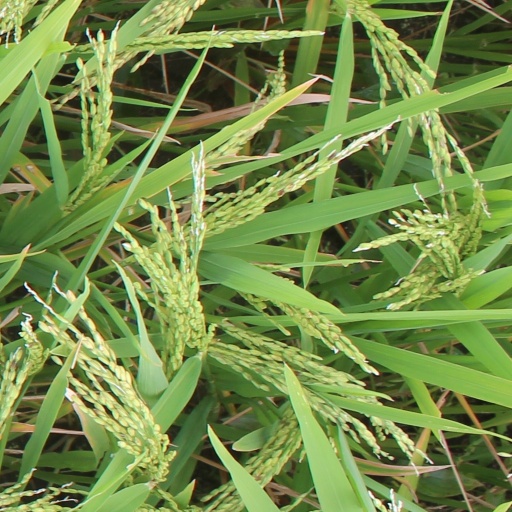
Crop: rice